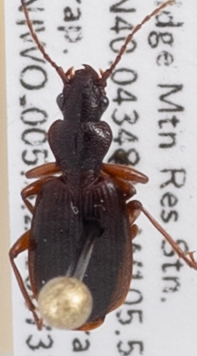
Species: Cymindis unicolor
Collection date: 2018-07-31
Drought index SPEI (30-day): -0.556
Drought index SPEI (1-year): -0.62
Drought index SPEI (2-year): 0.23